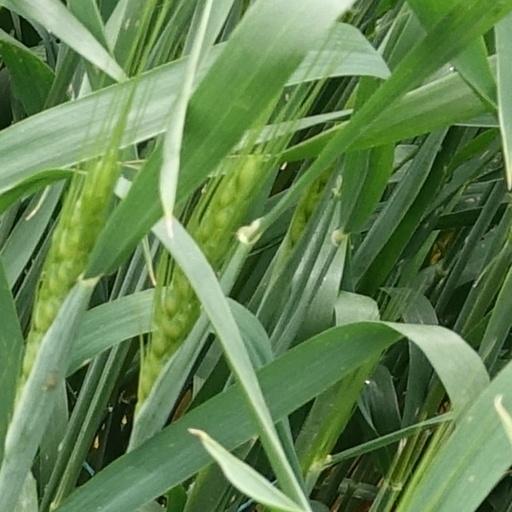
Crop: wheat